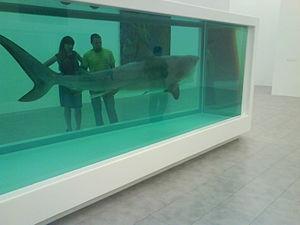
L'Impossibilité physique de la mort dans l'esprit d'un vivant, en anglais originel The Physical Impossibility of Death in the Mind of Someone Living, est une œuvre d'art du plasticien britannique Damien Hirst réalisée en 1991. Elle est constituée d'une vitrine contenant un requin tigre dans du méthanal.